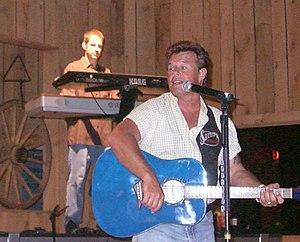
Samuel Paul "Sammy" Kershaw est un artiste américain de musique country. Cousin au troisième degré du violoniste Cajun Doug Kershaw et ex-mari de Lorrie Morgan, il a commencé sa carrière dans la musique country en 1991. Il a sorti plusieurs albums studio, et a obtenu trois certifications RIAA de platine et deux certifications or. Plus de vingt-cinq de ses singles sont entrés dans le Top 40 sur le Billboard Hot Country Songs, dont un seul numéro un "She Don't Know She's Beautiful" et dix autres Top Ten : "Cadillac Style", "Anywhere but Here", "Haunted Heart", "Queen of My Double-Wide Trailer", "I Can't Reach Her Anymore", "National Working Woman's Holiday", "Third Rate Romance", "Meant to Be", "Vidalia", et "Love of My Life".